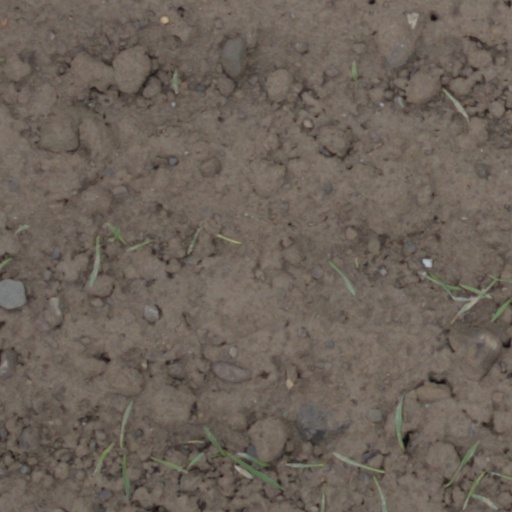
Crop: wheat